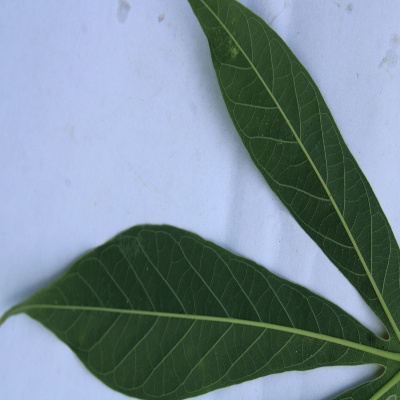
Crop: Cassava
Condition: healthy